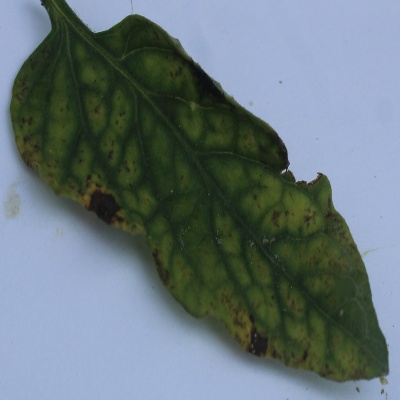
Crop: Tomato
Condition: septoria leaf spot